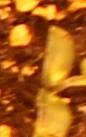
Label: Soybean